Ptolemy IX Soter

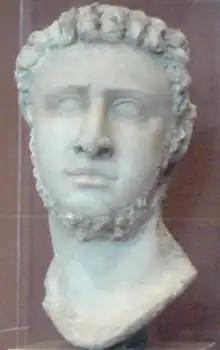
Probable bust of Ptolemy IX, Museum of Fine Arts, Boston.

When the Ptolemaic king Ptolemy V died in 180 BC, he left three children: Ptolemy VI, Cleopatra II, and Ptolemy VIII. All three ruled together from 169 BC until 164 BC, when Ptolemy VIII expelled his brother from power. In 163 BC, he was expelled in turn and forced to withdraw to Cyrene. However, when Ptolemy VI died in 145 BC, Ptolemy VIII was invited back to Egypt to serve as king, marrying his sister Cleopatra II, also sister and widow of Ptolemy VI. The relationship between Ptolemy VIII and Cleopatra II rapidly deteriorated, especially when Ptolemy VIII took Cleopatra III, daughter of Ptolemy VI and Cleopatra II, as a second wife. The conflict eventually led to a civil war with Cleopatra II on one side and Ptolemy VIII and Cleopatra III on the other (132-126 BC). Ptolemy VIII and Cleopatra III were victorious, but reconciled with Cleopatra II and restored her as co-regent in 124 BC.